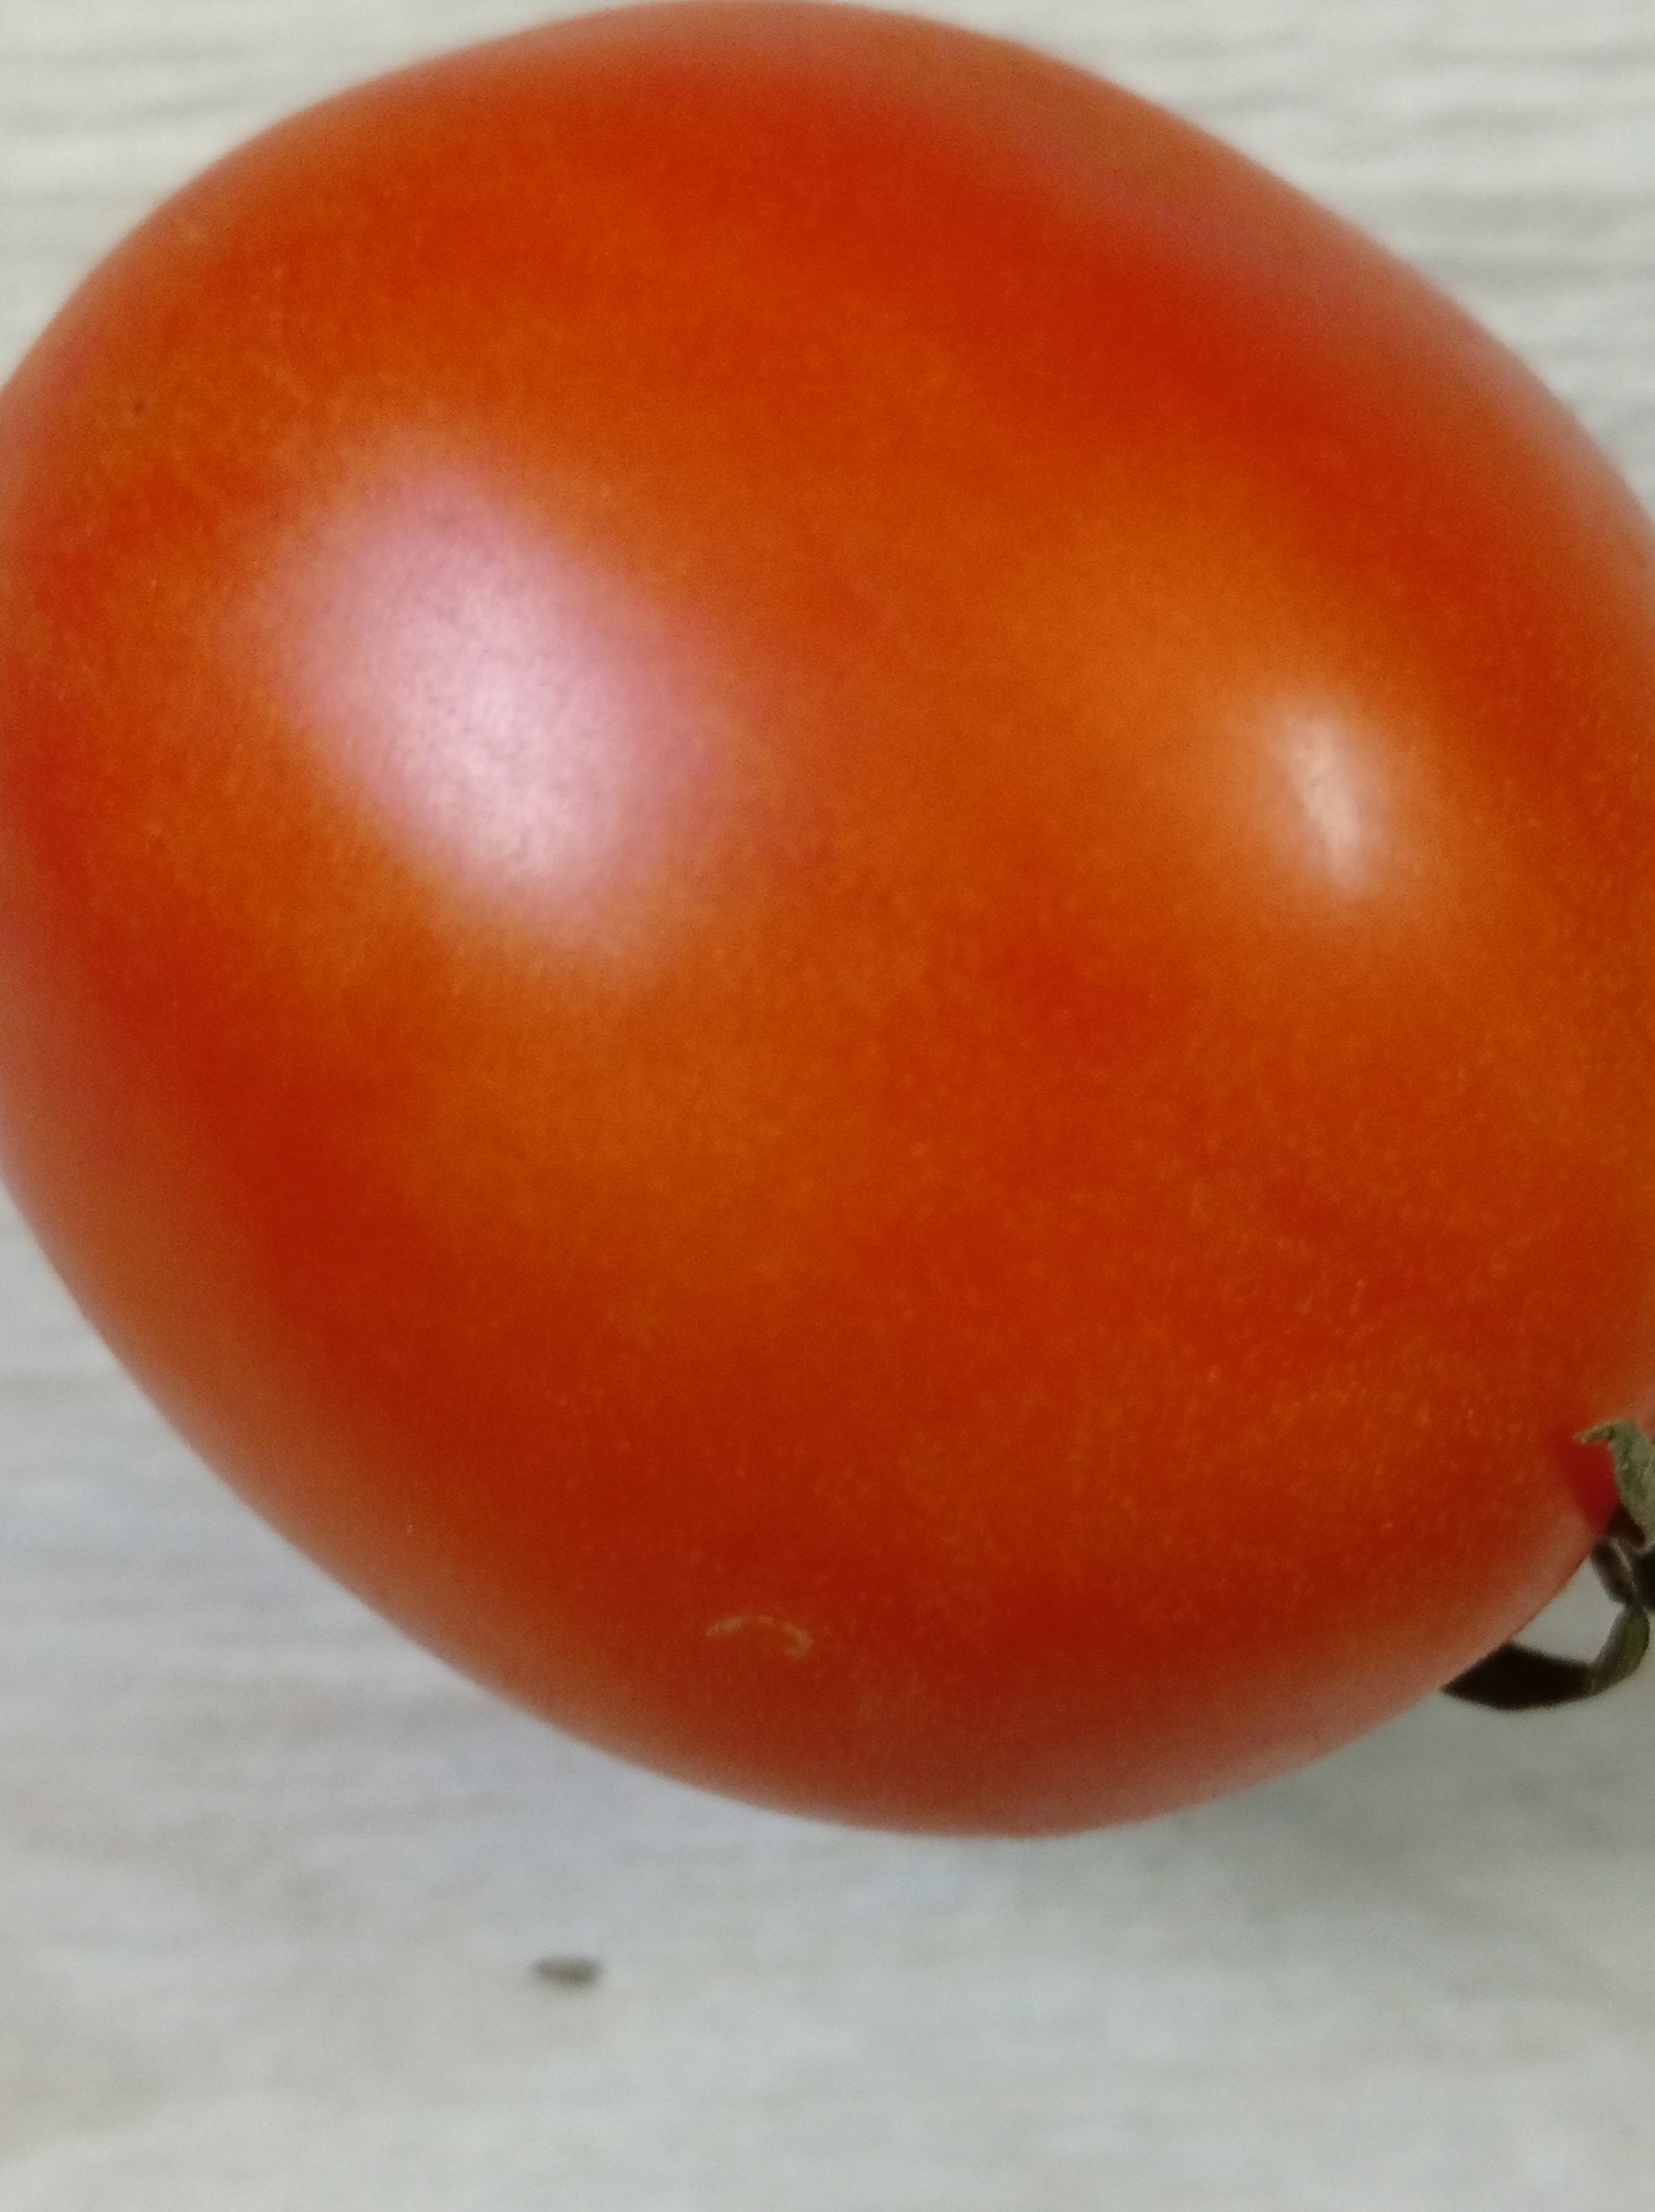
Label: Fresh